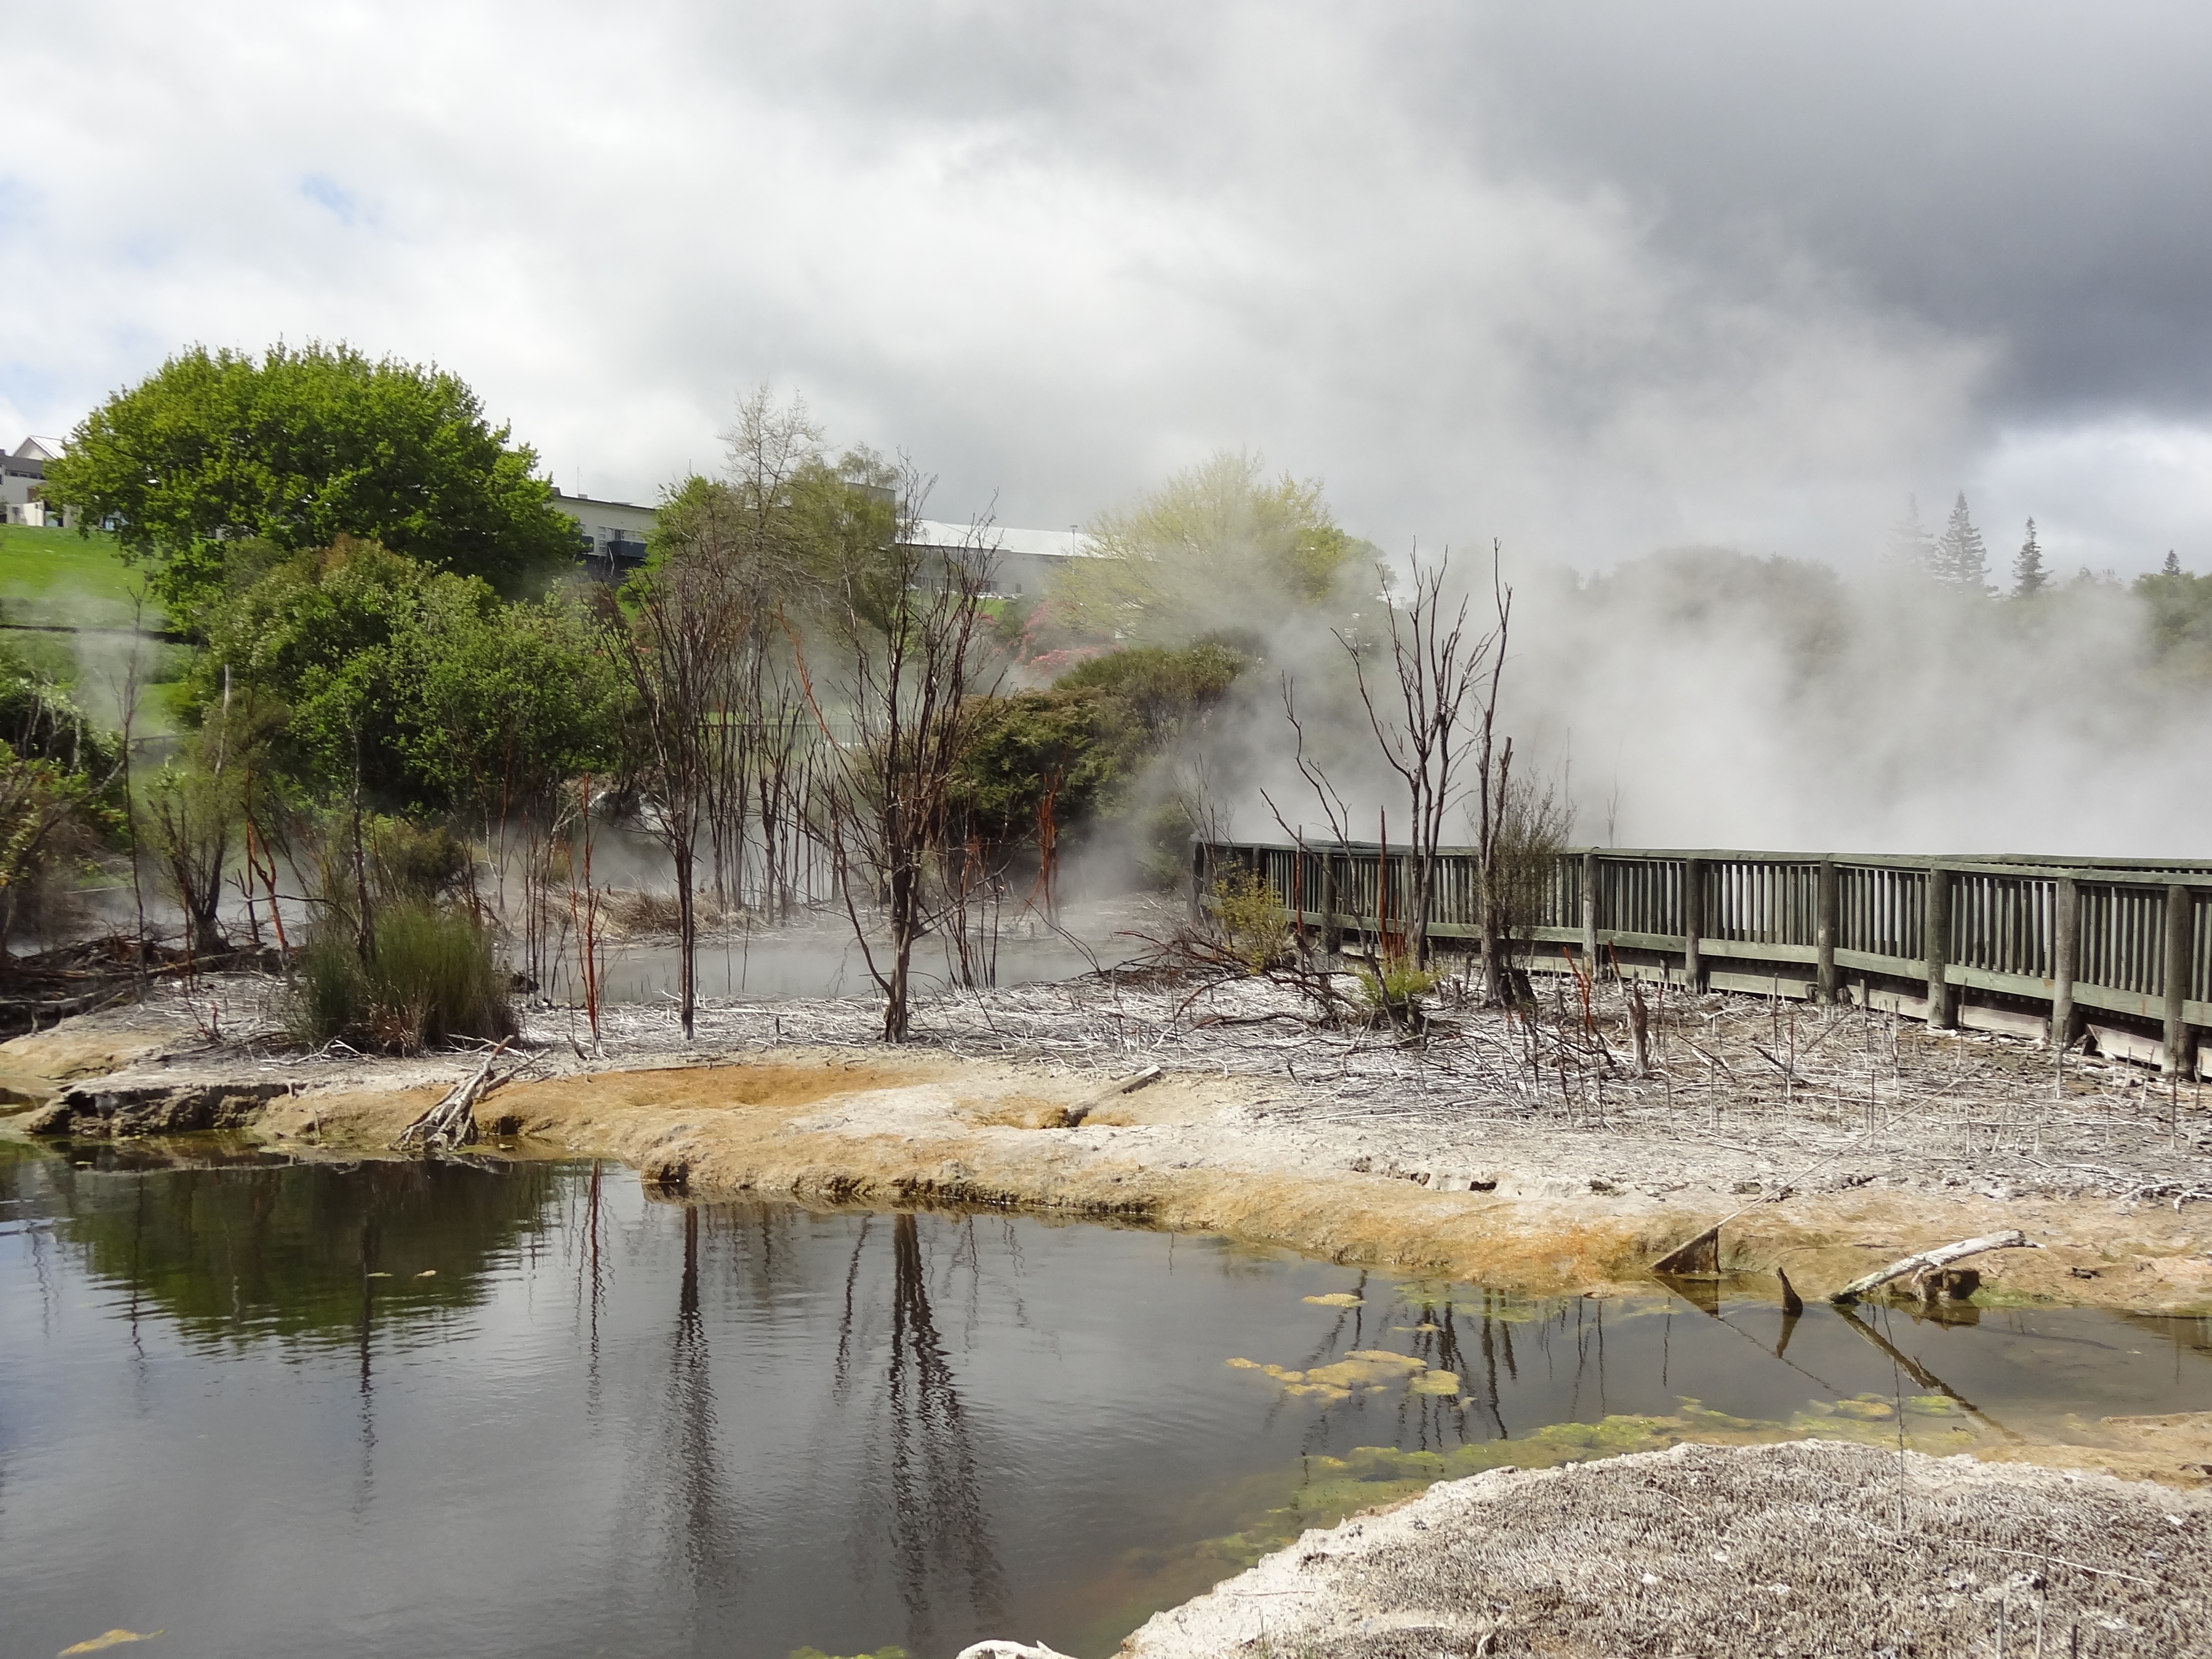
water, nature, river, pond, reflection, wetland, new zealand, rural area, hot source